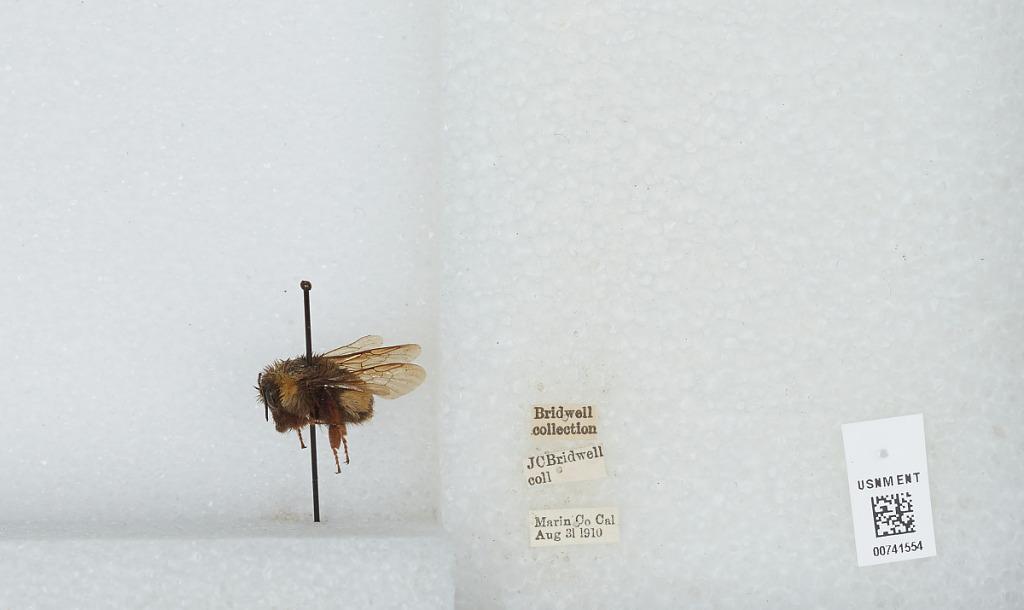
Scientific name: Bombus (Bombus) occidentalis Greene
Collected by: J. Bridwell
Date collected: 1910-8-31
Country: United States
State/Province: California
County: Marin
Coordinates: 38.03, -122.73